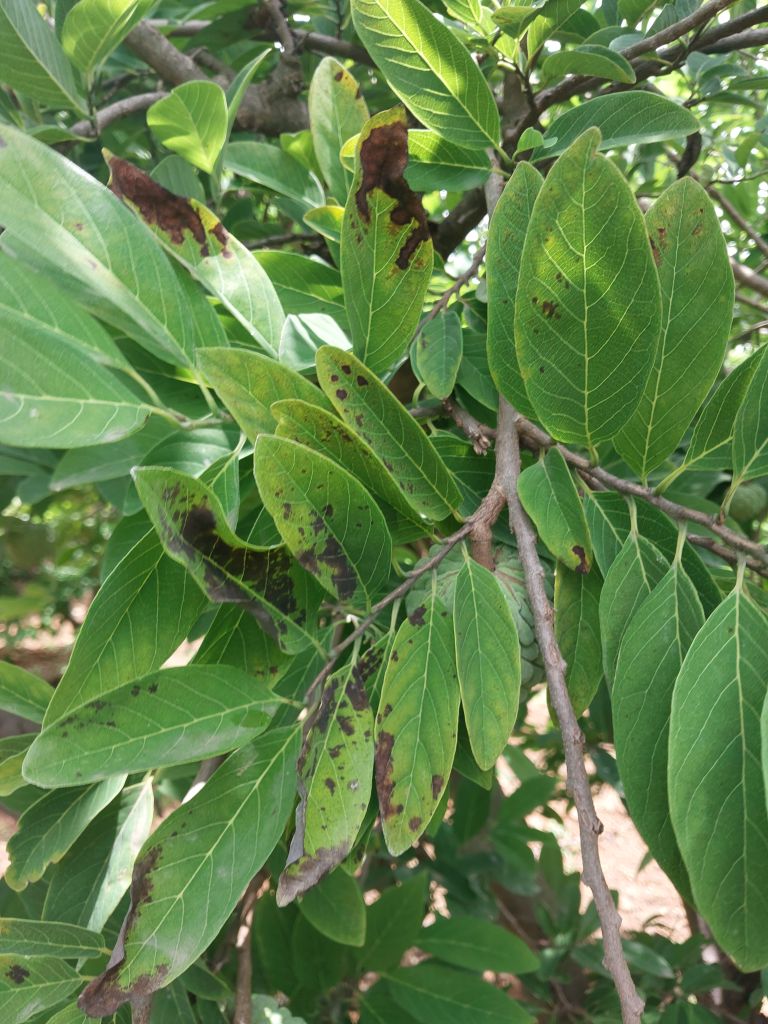
Disease label: Leaf spot on Leaves